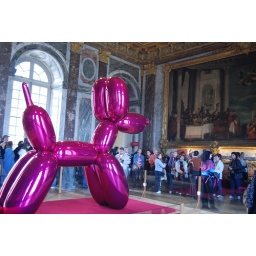
a big dog in the castle